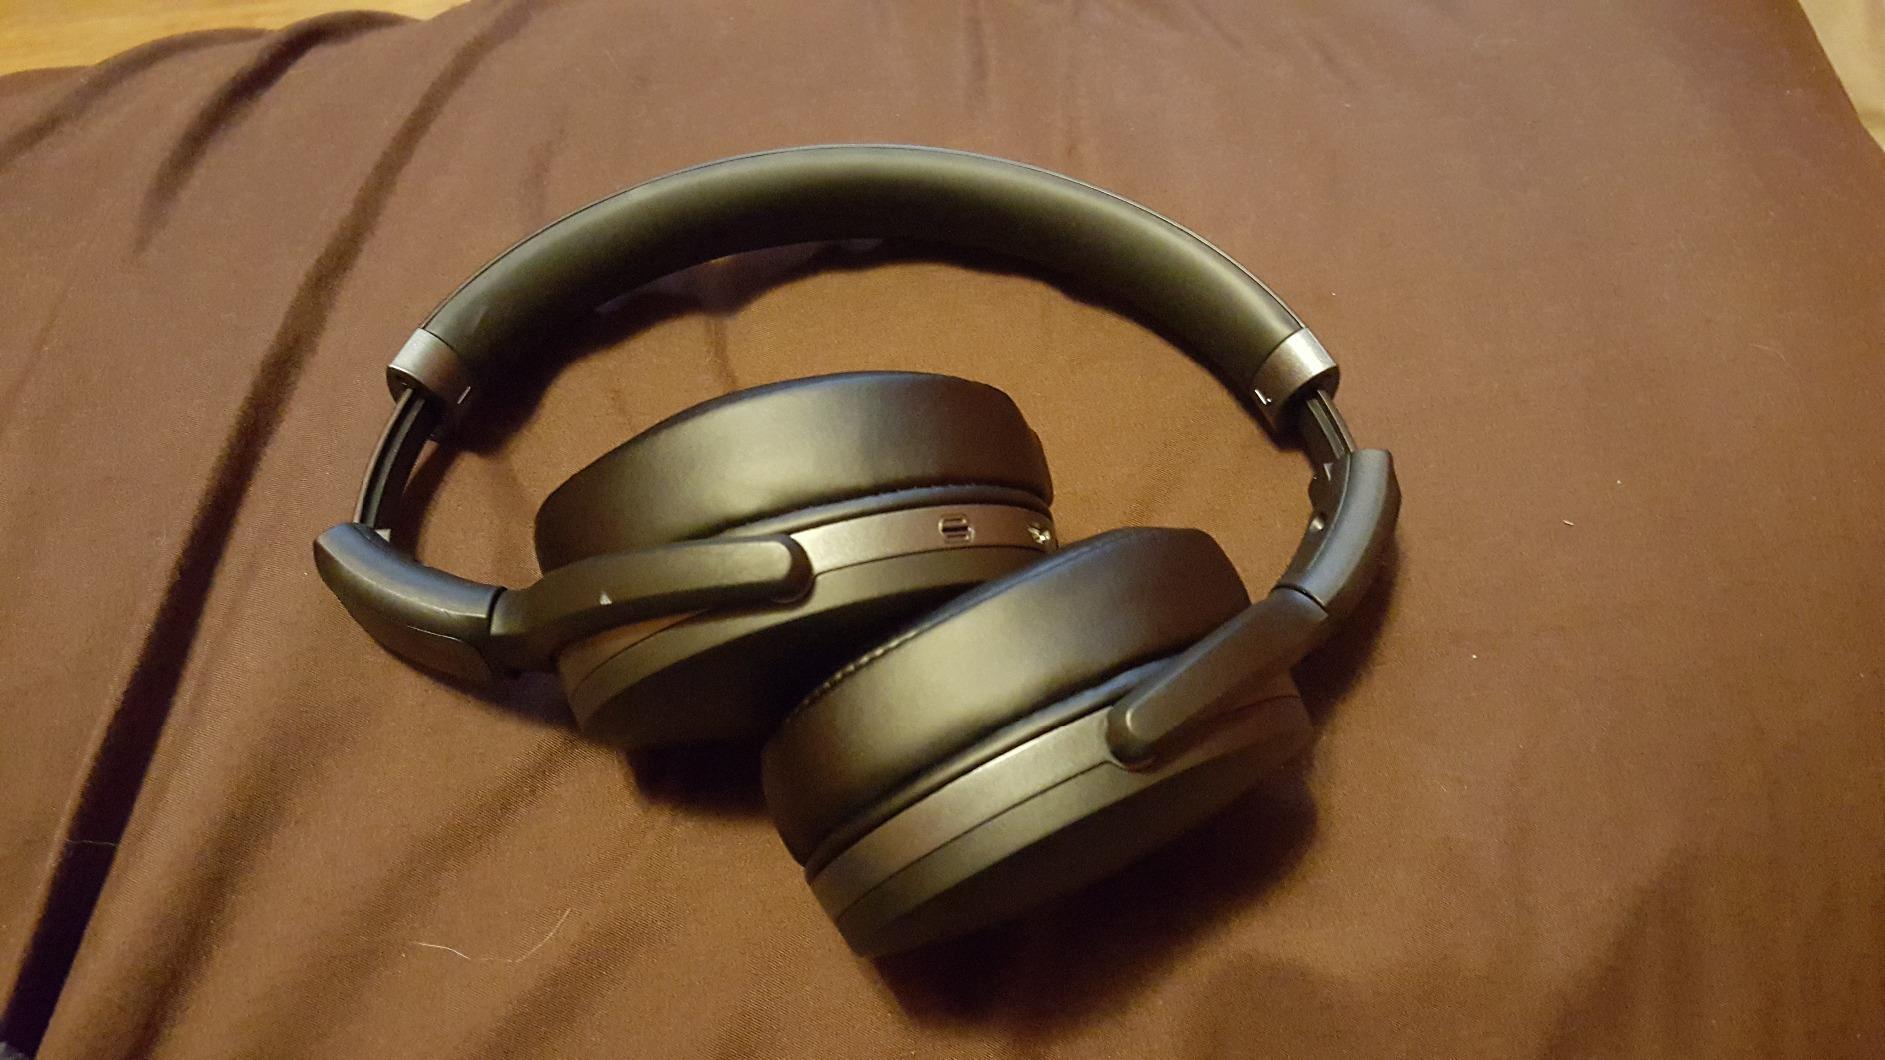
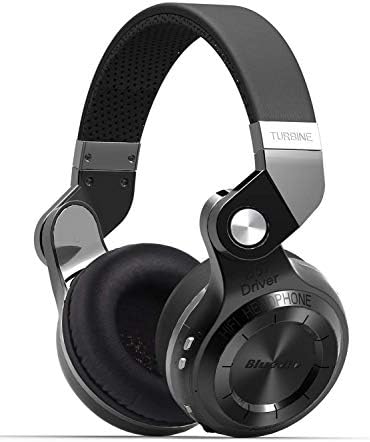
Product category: headphones
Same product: no